Henry Vaughan (art collector)

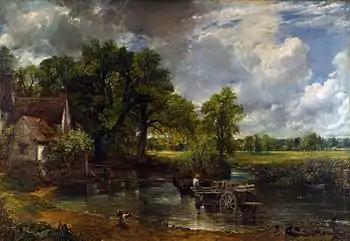
"The Hay Wain" (1821). National Gallery, London

Arguably the jewel in Vaughan's collection was Constable's "The Hay Wain", later to become one of the greatest and most popular British paintings, which he bought in the 1860s and enjoyed in his home for twenty years before presenting it to the National Gallery in 1886. He had hoped to keep the gift confidential, but this proved impossible and it was announced in the House of Commons to roars of approval. He had a particularly impressive collection of Turner watercolours, many of which he kept unframed and carefully stored away from the light in strong boxes, showing an awareness of conservation which was unusual at the time, even stipulating in his bequest that they should only be shown in January. During his lifetime he was a generous lender to public exhibitions, museums and galleries and in 1887 he gave five important Michelangelo drawings to the British Museum. He stipulated that his loans should be ‘exhibited to the public all at one time, free of charge’, which demonstrated that he was a man ahead of his time.